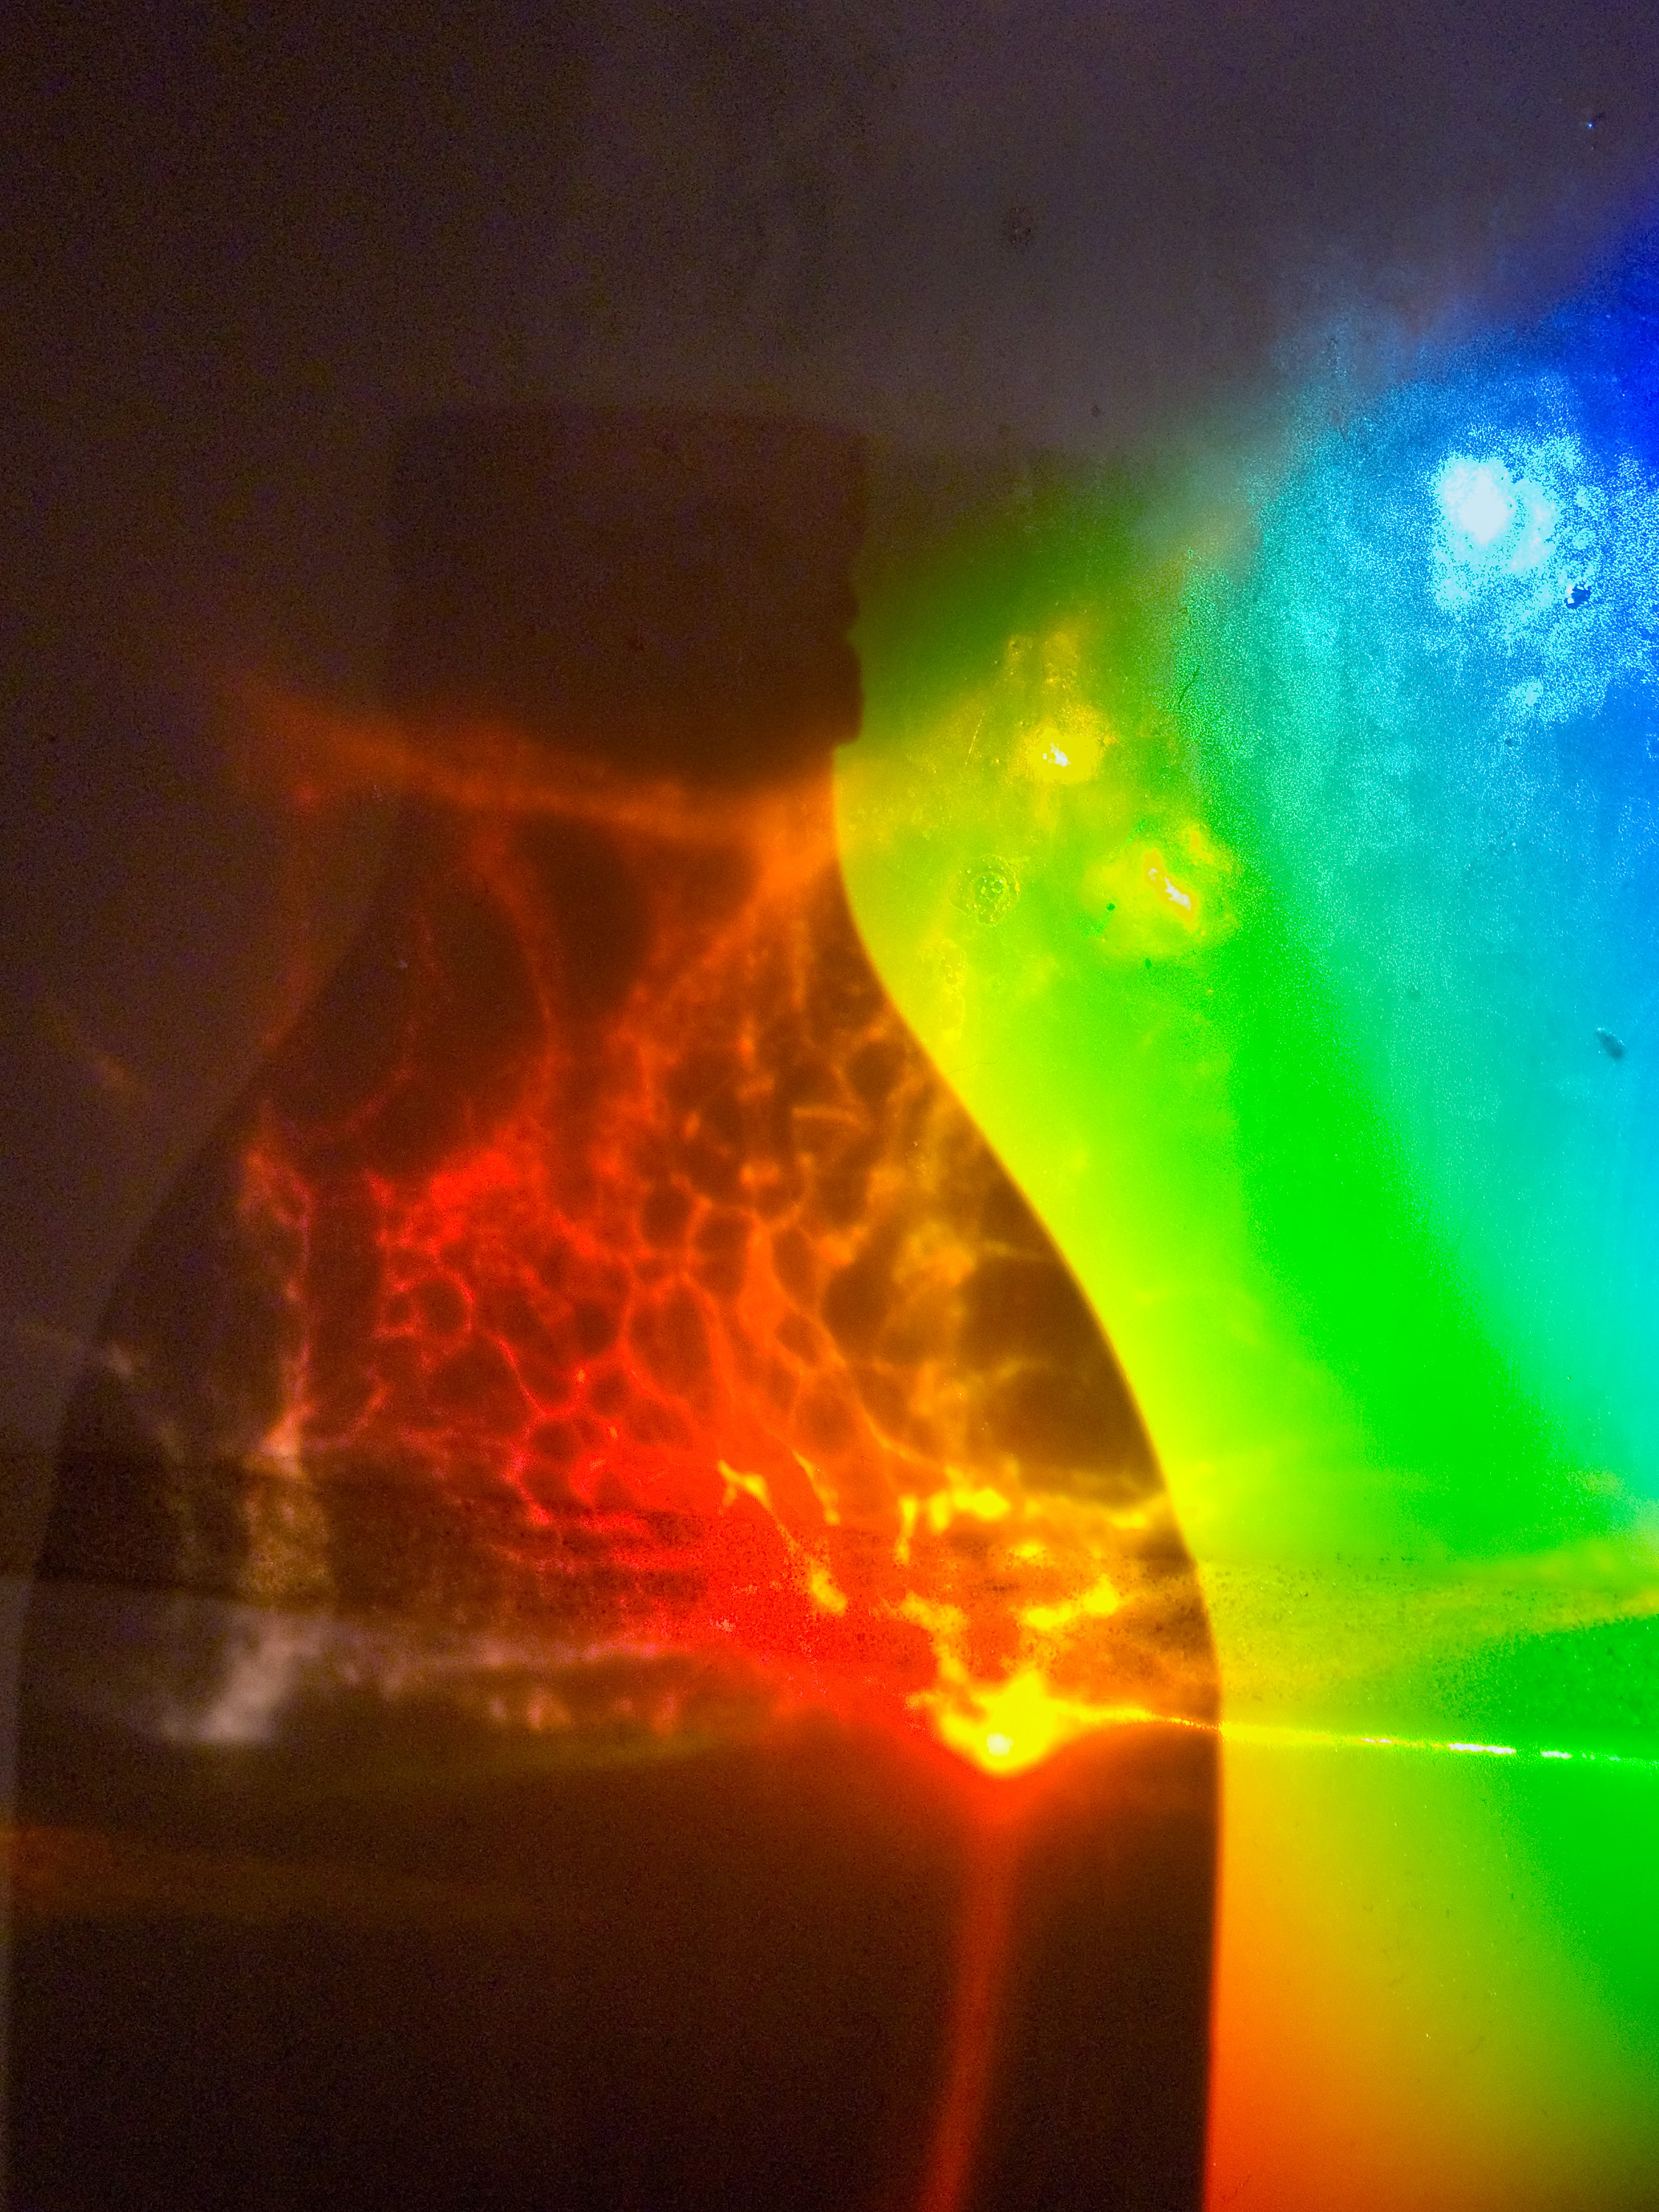
light, sunlight, atmosphere, color, aurora, atmosphere of earth, geological phenomenon